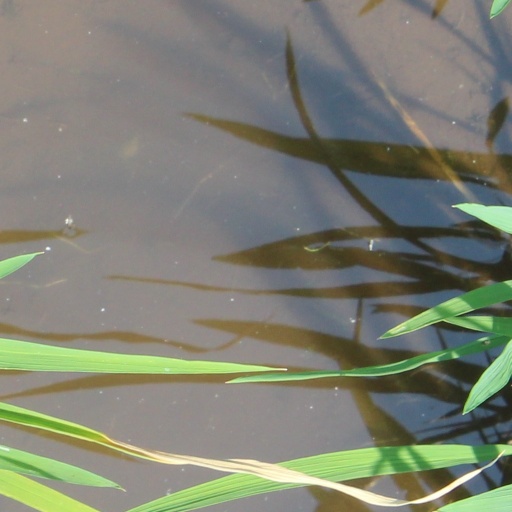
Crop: rice